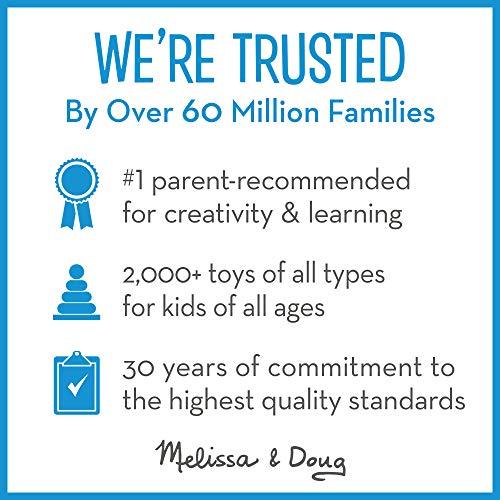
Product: Melissa & Doug K’s Kids My Ball Book 6-Page Soft Activity Book for Babies and Toddlers
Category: Toys & Games | Baby & Toddler Toys | Activity Play Centers
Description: K’s kids ball-shaped cloth activity book identifies a different game ball on each page.
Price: $8.72
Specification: ProductDimensions:7x5x7inches|ItemWeight:4.8ounces|ShippingWeight:5ounces(Viewshippingratesandpolicies)|ASIN:B07JW2SZGZ|Itemmodelnumber:9217|Manufacturerrecommendedage:1month-2years